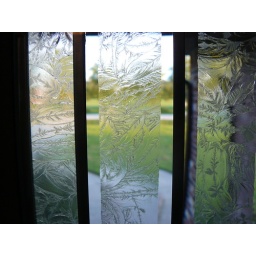
This is the front door of the farm house from inside ^_^ I love the detail in the glass!